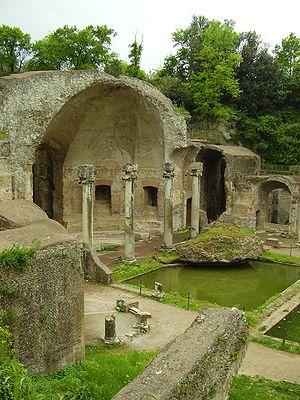
Cet article recense les sites inscrits au patrimoine mondial en Italie.